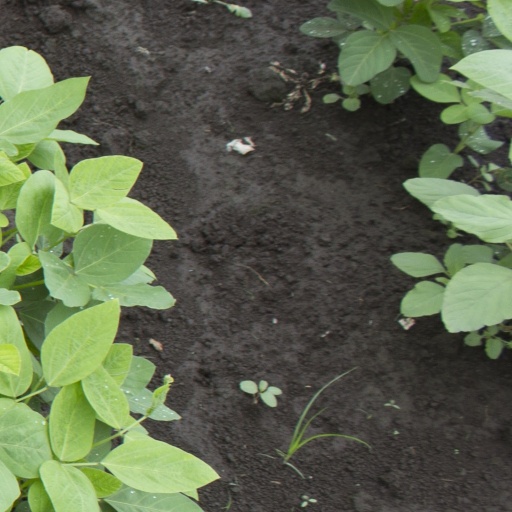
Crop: soybean